Caribbean Manatee Conservation Center

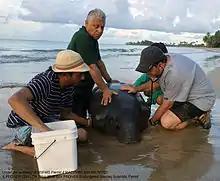
Manatee being rescued in Rio Grande, Puerto Rico.

The CMCC is one of the 12 facilities federally deputized in the US to hold and care for manatees and one of five critical care manatees facilities. These facilities conform the Manatee Rescue and Rehabilitation Partnership, which includes the following organizations: Cincinnati Zoo, Columbus Zoo, Disney Worldwide Conservation Fund, Florida Fish and Wildlife Conservation Commission, Homosassa Springs State Wildlife Park, Hubbs-SeaWorld Research Institute, Jacksonville Zoo and Gardens, Miami Seaquarium, Mote Marine Laboratory, Caribbean Manatee Conservation Center, Save the Manatee Club, Clearwater Marine Aquarium, Sea World Orlando, South Florida Museum, Tampa's Lowry Park Zoo, USFWS, USGS Sirenia Project, University of Florida's College of Veterinary Medicine, and Walt Disney World's The Seas.